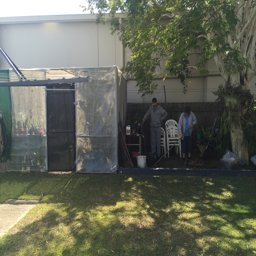
people tend to their bare gardens , while a big concrete building blocks the morning sun from their backyard .